Rings of Saturn

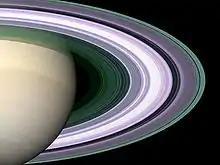
Simulated image using color to present radio-occultation-derived particle size data. The attenuation of 0.94-, 3.6-, and 13-cm signals sent by "Cassini" through the rings to Earth shows abundance of particles of sizes similar to or larger than those wavelengths. Purple (B, inner A Ring) means few particles are < 5 cm (all signals similarly attenuated). Green and blue (C, outer A Ring) mean particles < 5 cm and < 1 cm, respectively, are common. White areas (B Ring) are too dense to transmit adequate signal. Other evidence shows rings A to C have a broad range of particle sizes, up to m across.

The dense main rings extend from to away from Saturn's equator, whose radius is (see Major subdivisions). With an estimated local thickness of as little as 10 meters (32' 10") and as much as 1 km (1093 yards), they are composed of 99.9% pure water ice with a smattering of impurities that may include tholins or silicates. The main rings are primarily composed of particles smaller than 10 m.